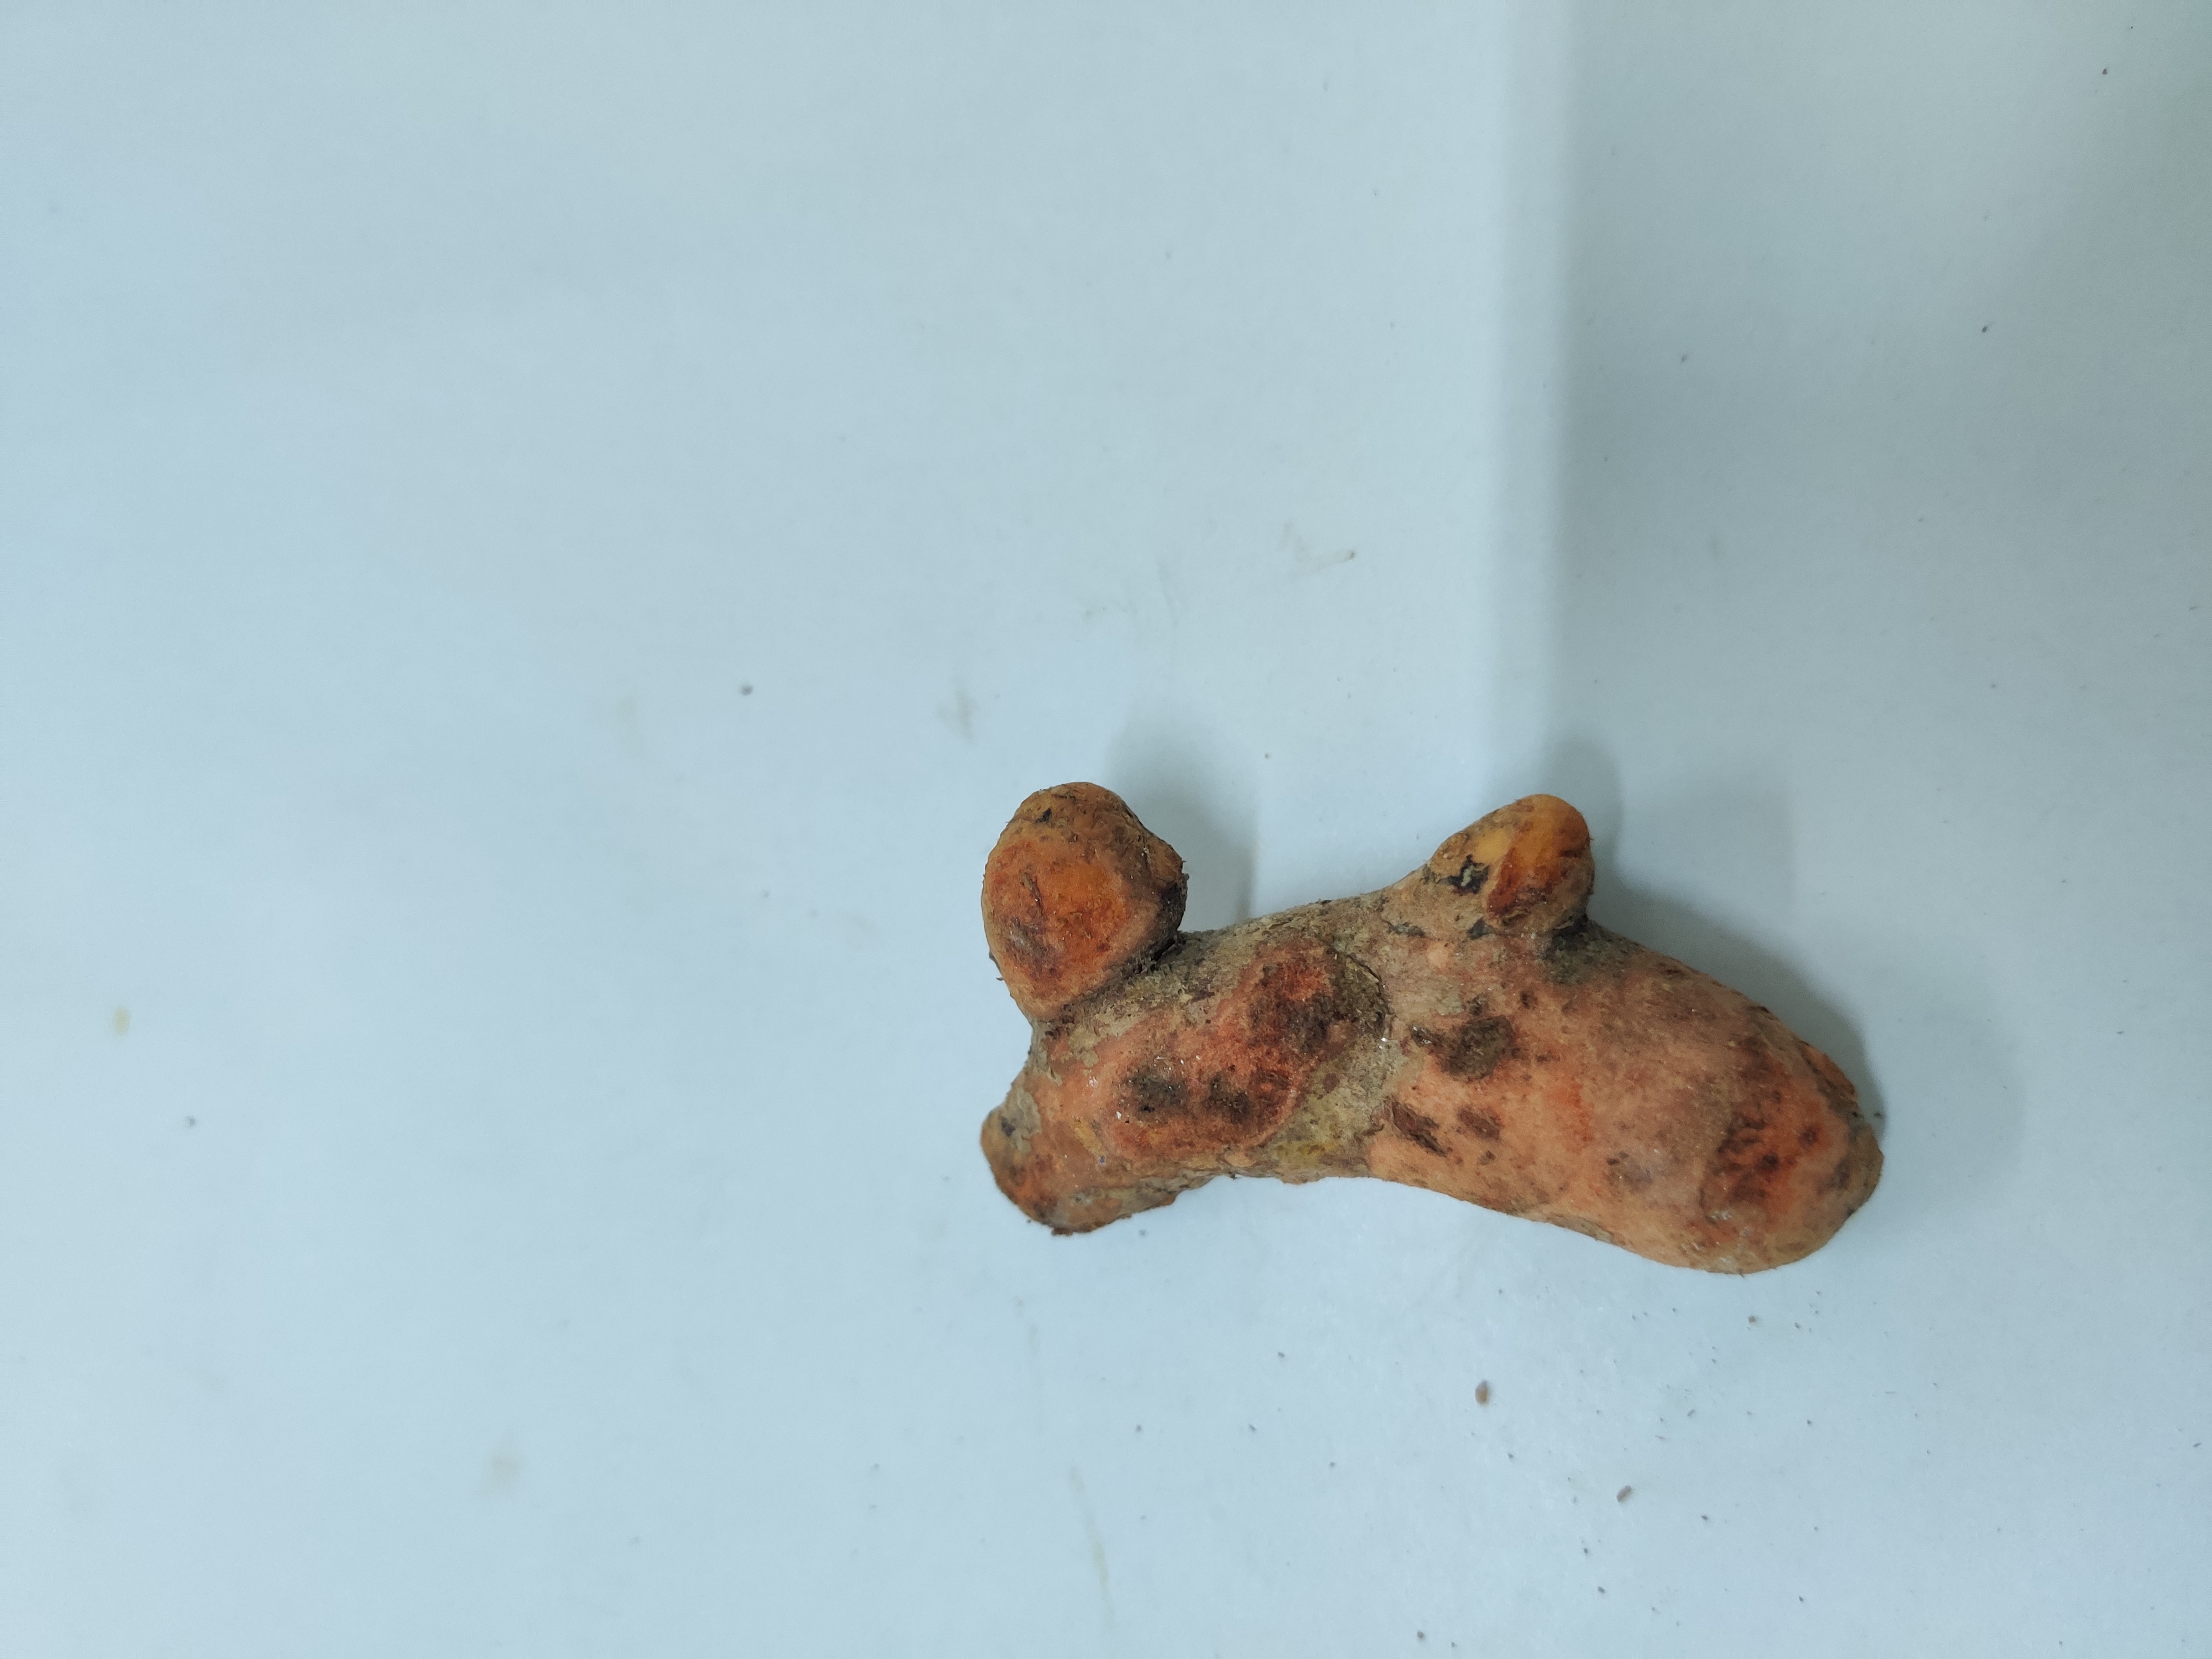
Crop: Turmeric
Condition: Damaged